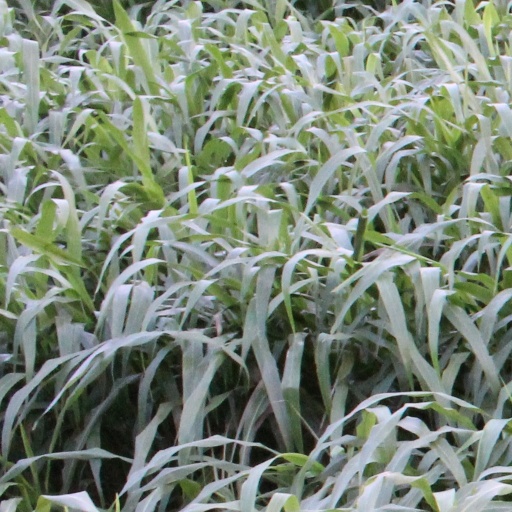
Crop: sorghum